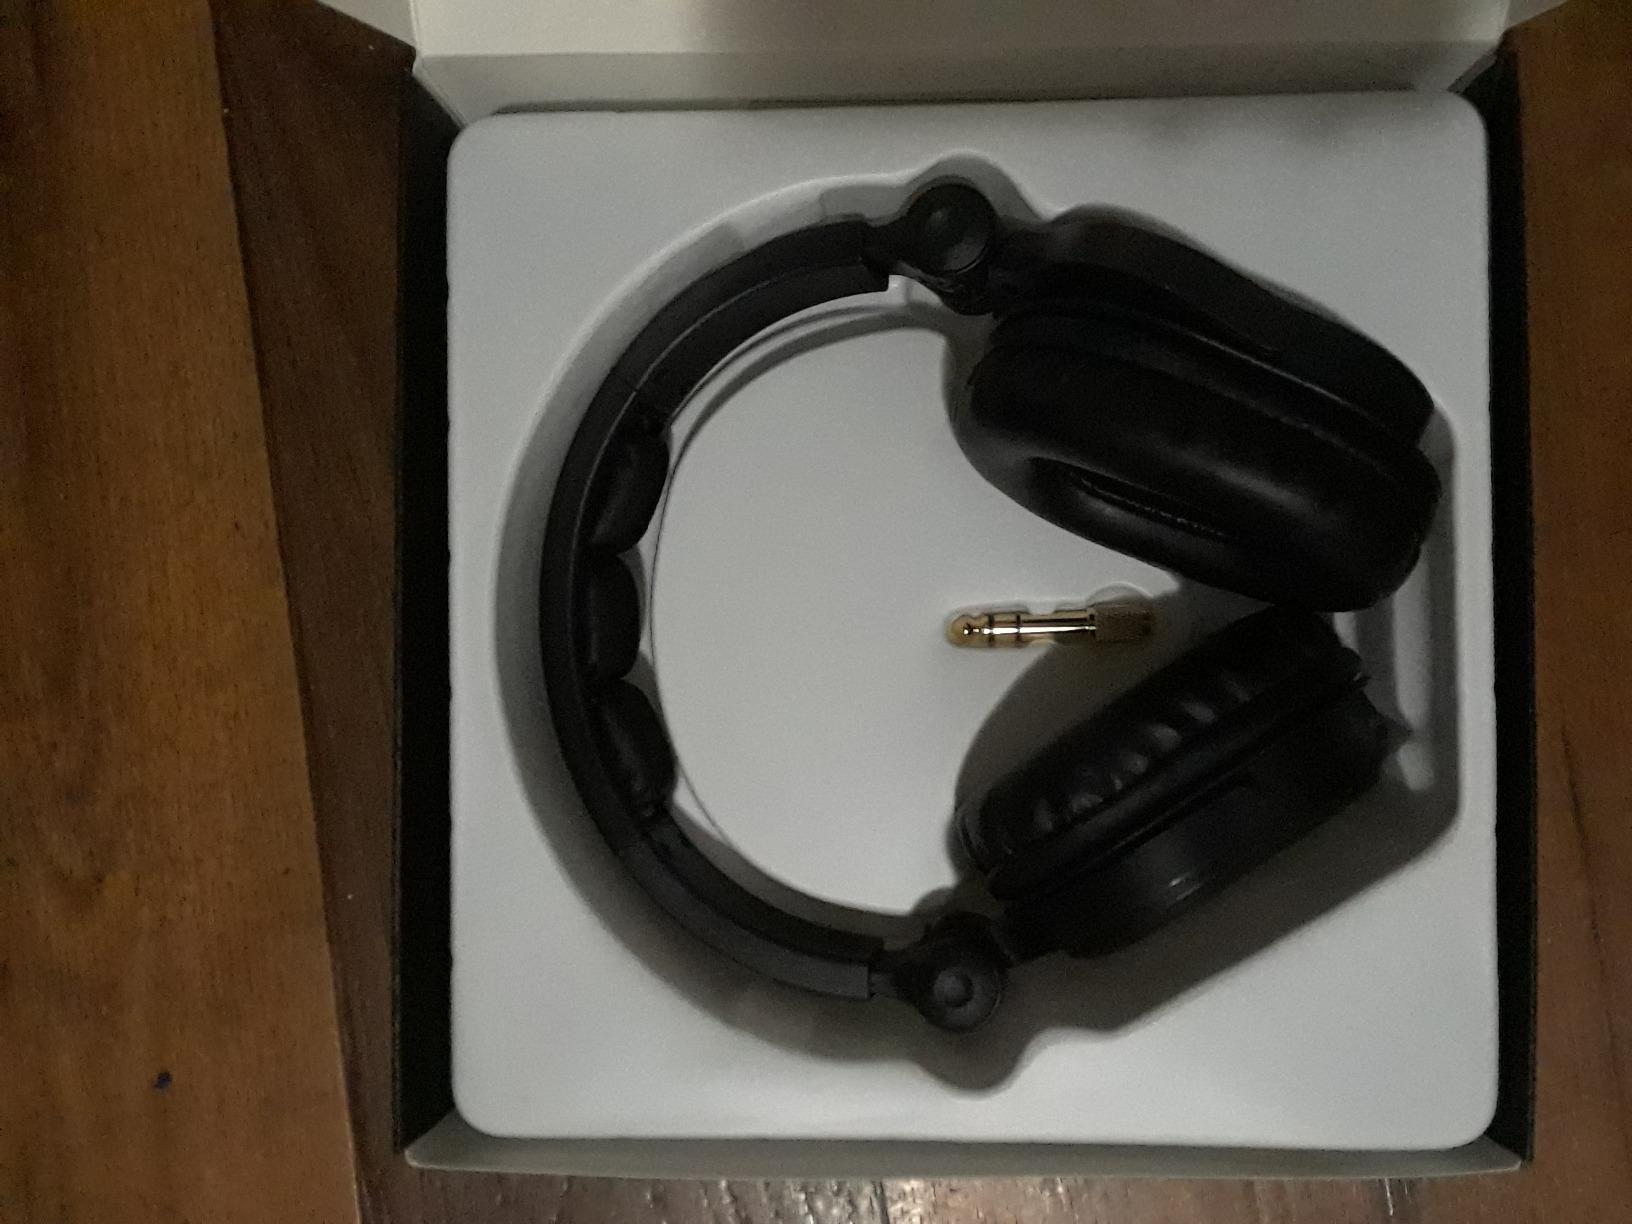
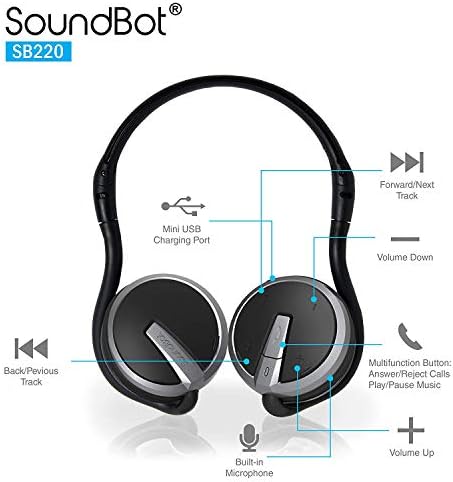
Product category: headphones
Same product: no